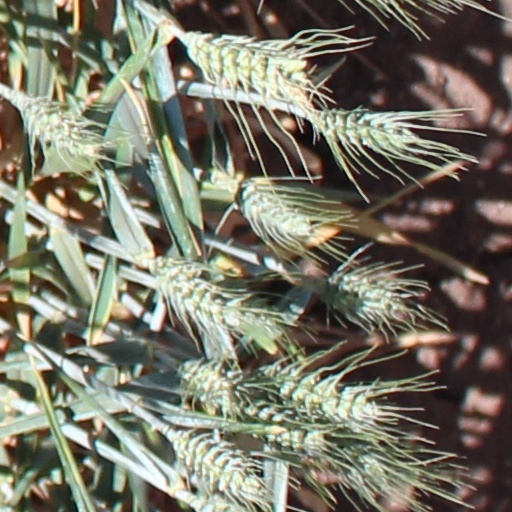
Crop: wheat